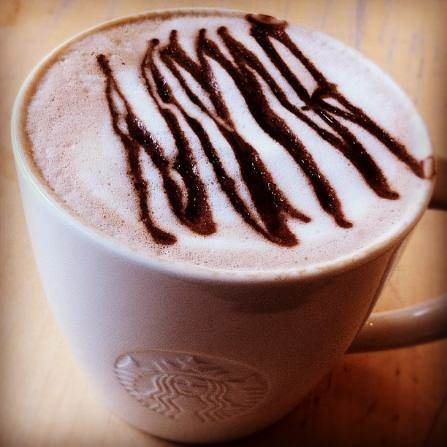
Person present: No